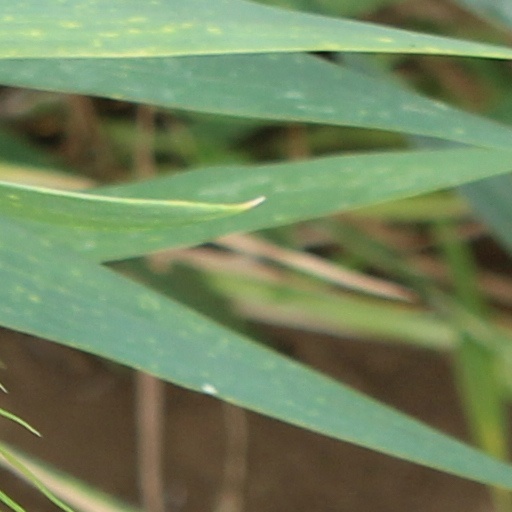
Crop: wheat